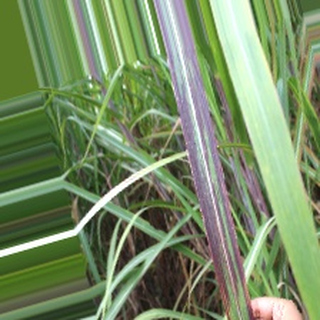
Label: sugarcane_bacterial_blight